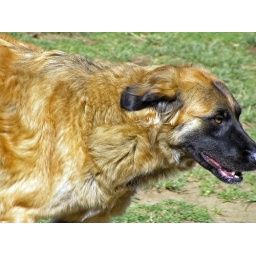
BJ - a horse in a dog suit